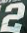
Number: 2